Jarmila Wolfe

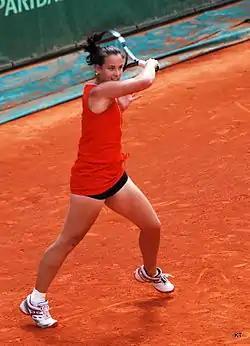
At Roland Garros 2012

Gajdošová then played in the Australian Open, where she faced Maria Kirilenko. She was trying to get past the first round for the first time in seven attempts, but lost the match. Gajdošová left that disappointing result behind and headed to Fribourg, Switzerland to take on the Swiss in the Fed Cup. She competed in the second singles rubber, but had a loss to Stefanie Vögele, 6–0, 6–7, 6–8. She then played in the fourth rubber and confirmed a victory for Australia with a 6–3, 3–6, 8–6 win over Amra Sadiković.